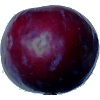
Label: Plum 2